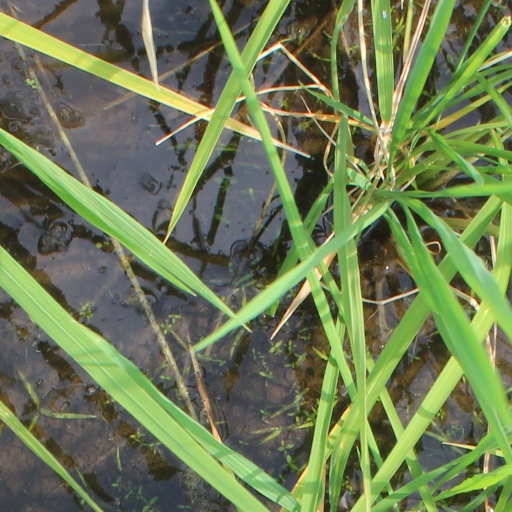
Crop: rice